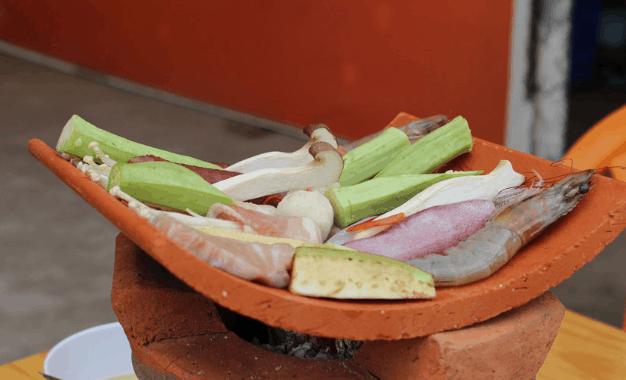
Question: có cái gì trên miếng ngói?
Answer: đậu bắp, mực, tôm, nấm